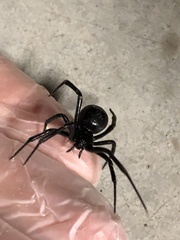
Species: Lactrodectus_hesperus